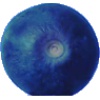
Label: Huckleberry 1